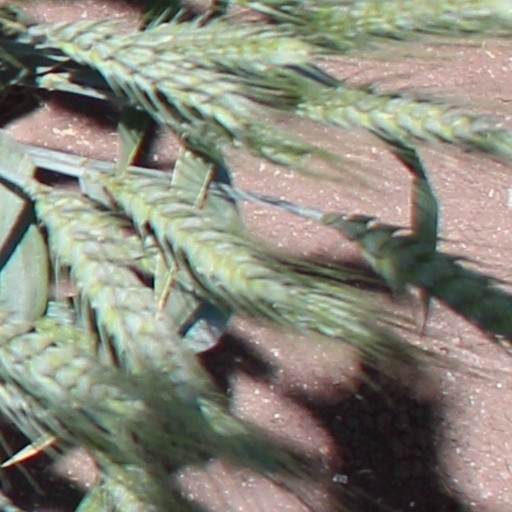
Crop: wheat